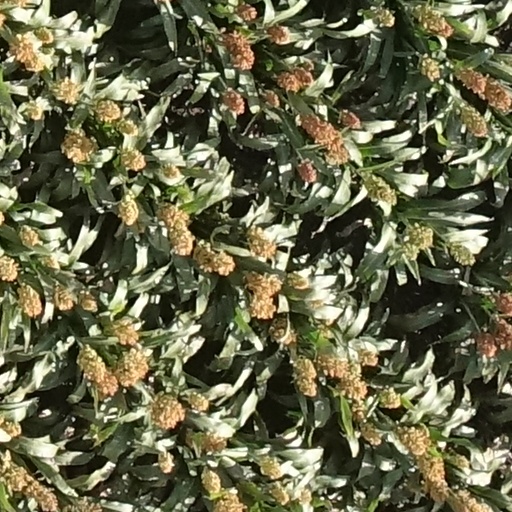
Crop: sorghum